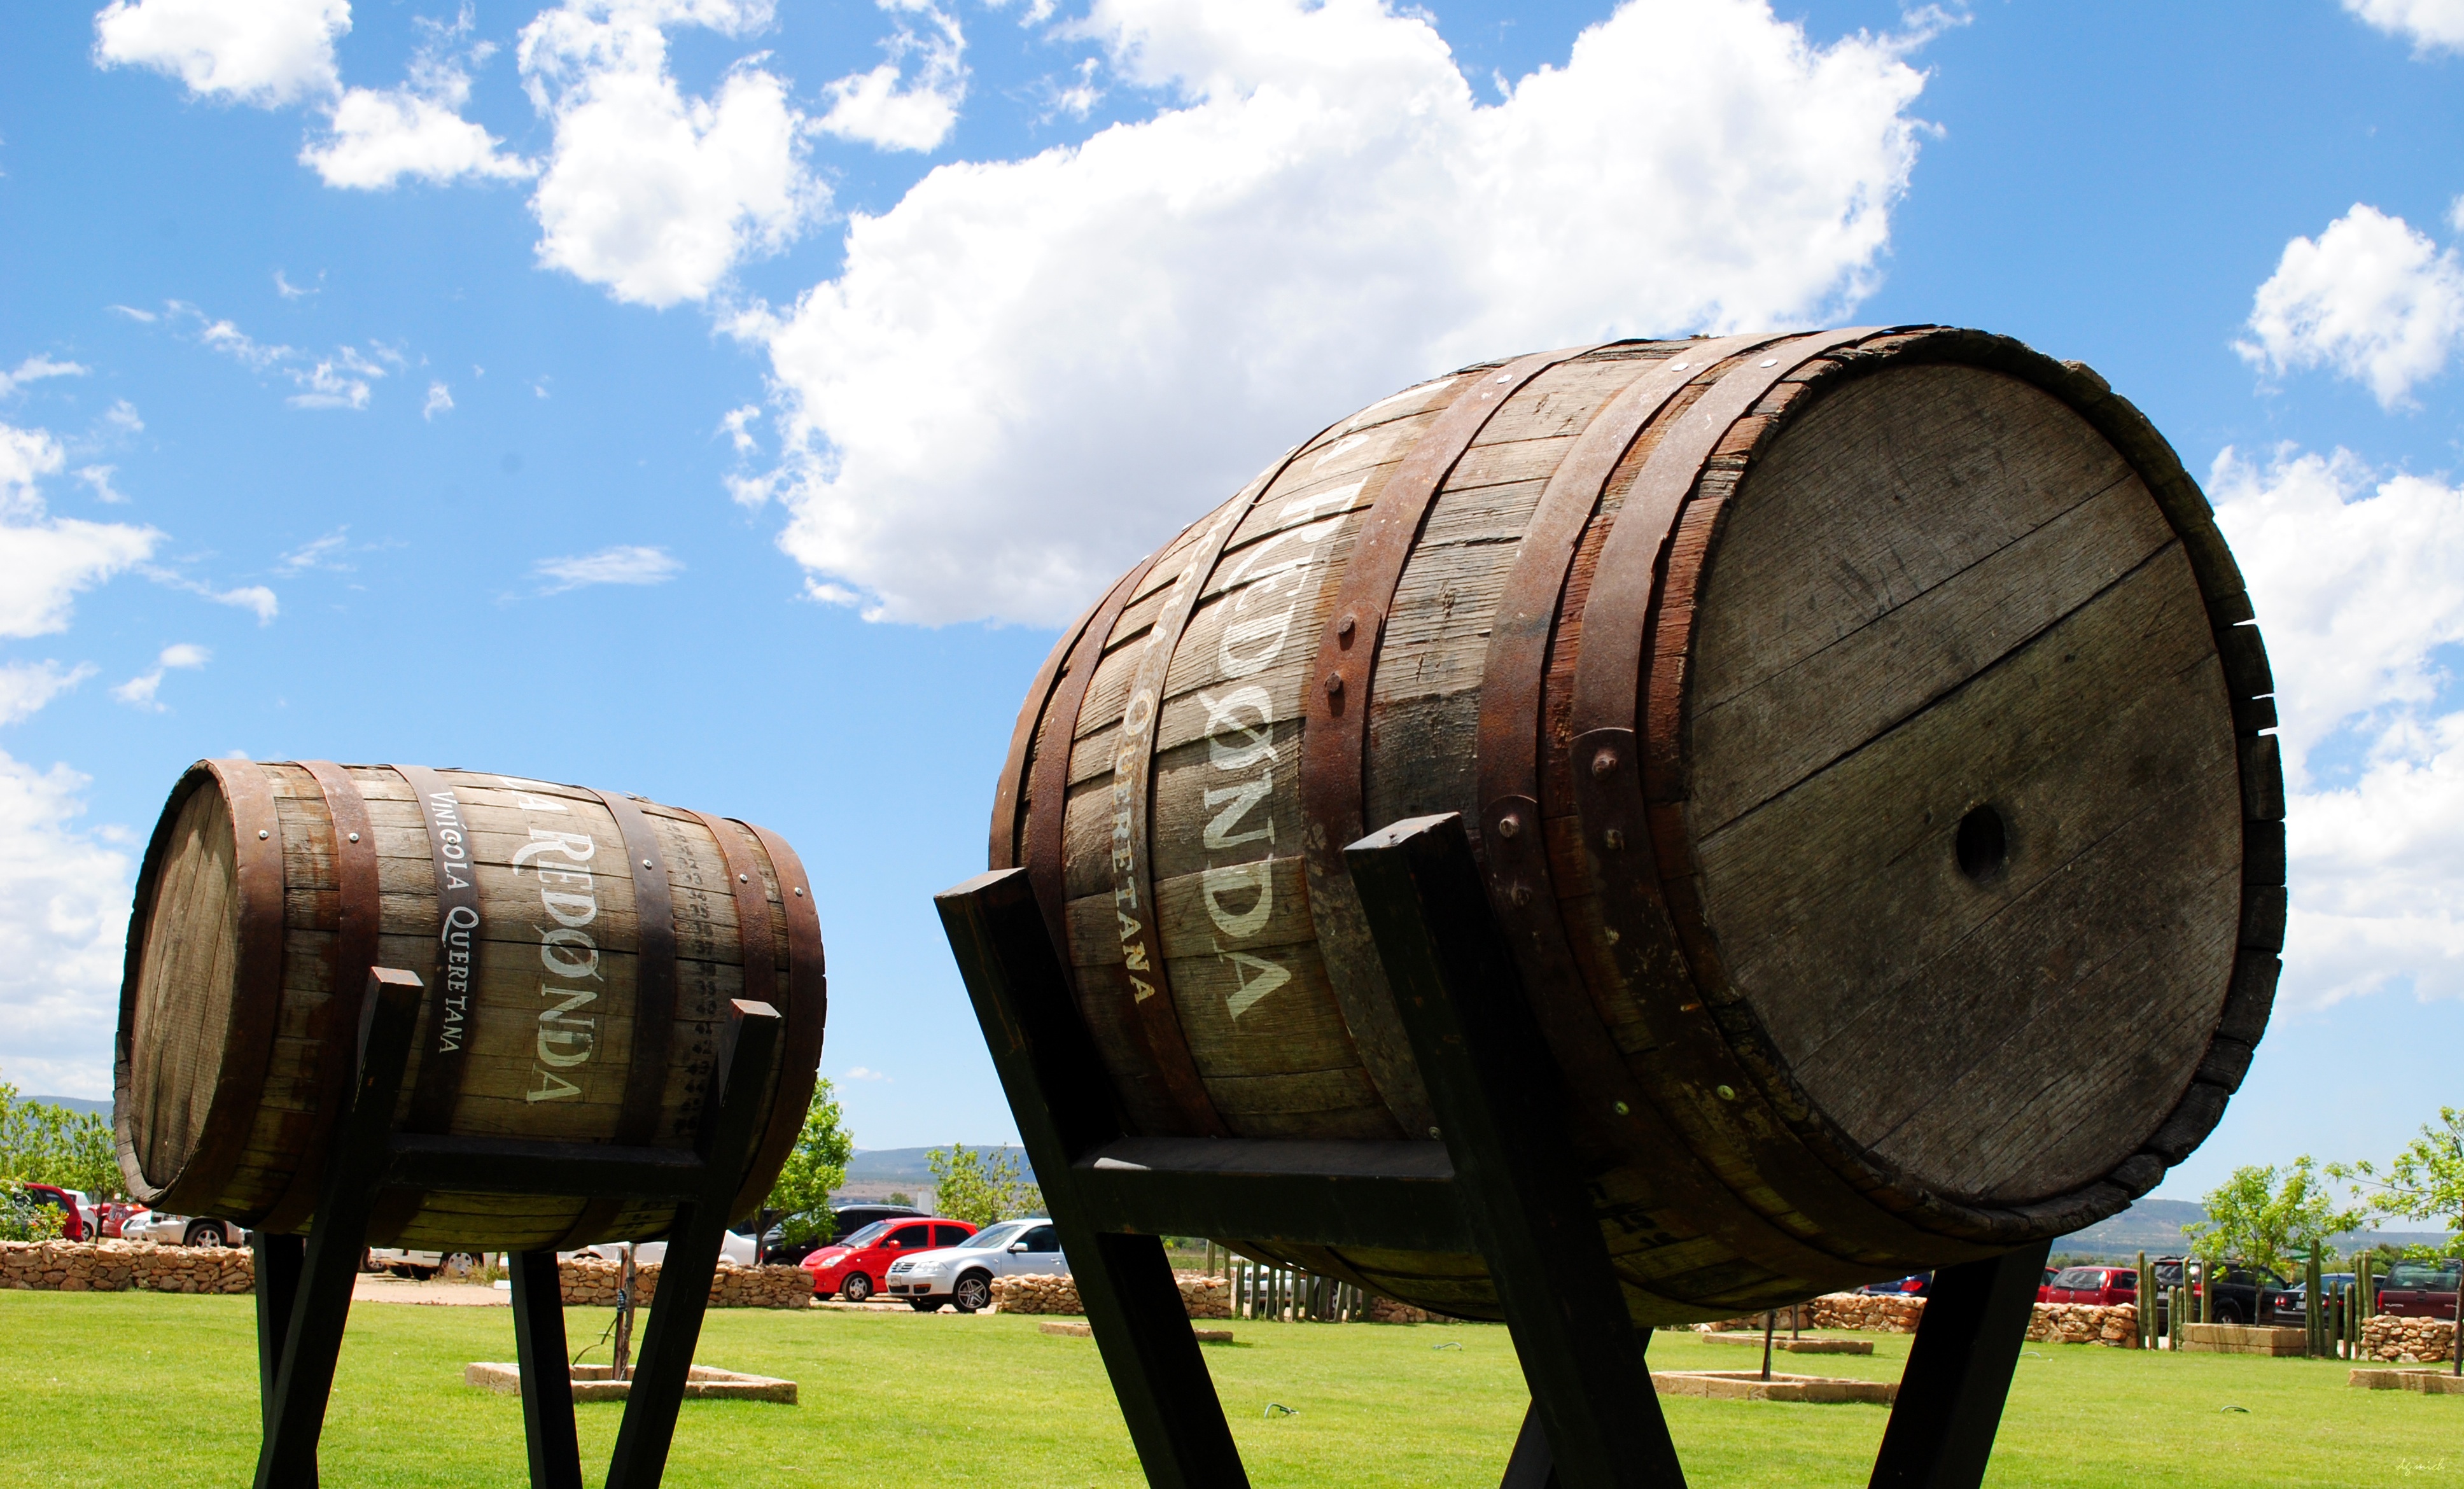
drum, barrel, man made object, atmosphere of earth